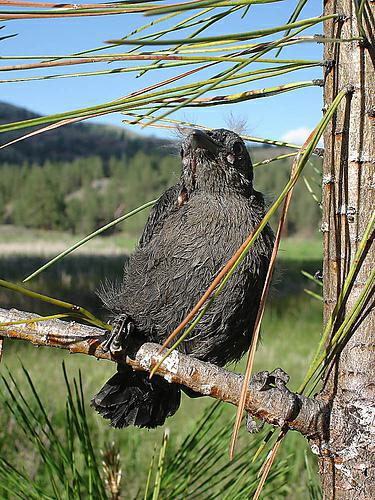
A photo of a brewer blackbird